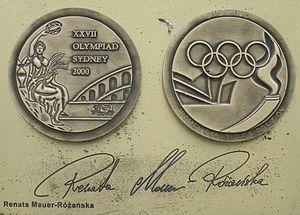
Renata Małgorzata Mauer-Różańska est une tireuse polonaise à la carabine à 10 et 50 mètres.